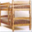
Label: bed